Cruzeiro do Sul, Acre

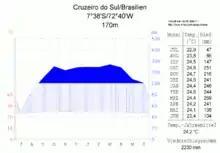

Although the town has a tropical climate typical of Acre and the Amazon region (Köppen "Am", bordering on "Af" as July receives just under of rainfall) it is notable for sporadic cold spells not typically found in low-lying equatorial areas. The temperature has twice dropped below , once in May and once in November. The coldest temperature ever recorded is and the warmest is . The warmest month by average temperature is October at , while the warmest month by average high is September at . The coolest months by the average temperature are June and July at , while the coolest month by average low is July at . The average annual temperature is . The average high temperature is , and all months have an average high above . This, combined with the high humidity year-round, leads to sweltering days.